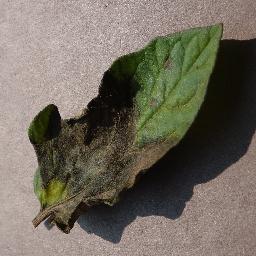
Label: Tomato___Late_blight